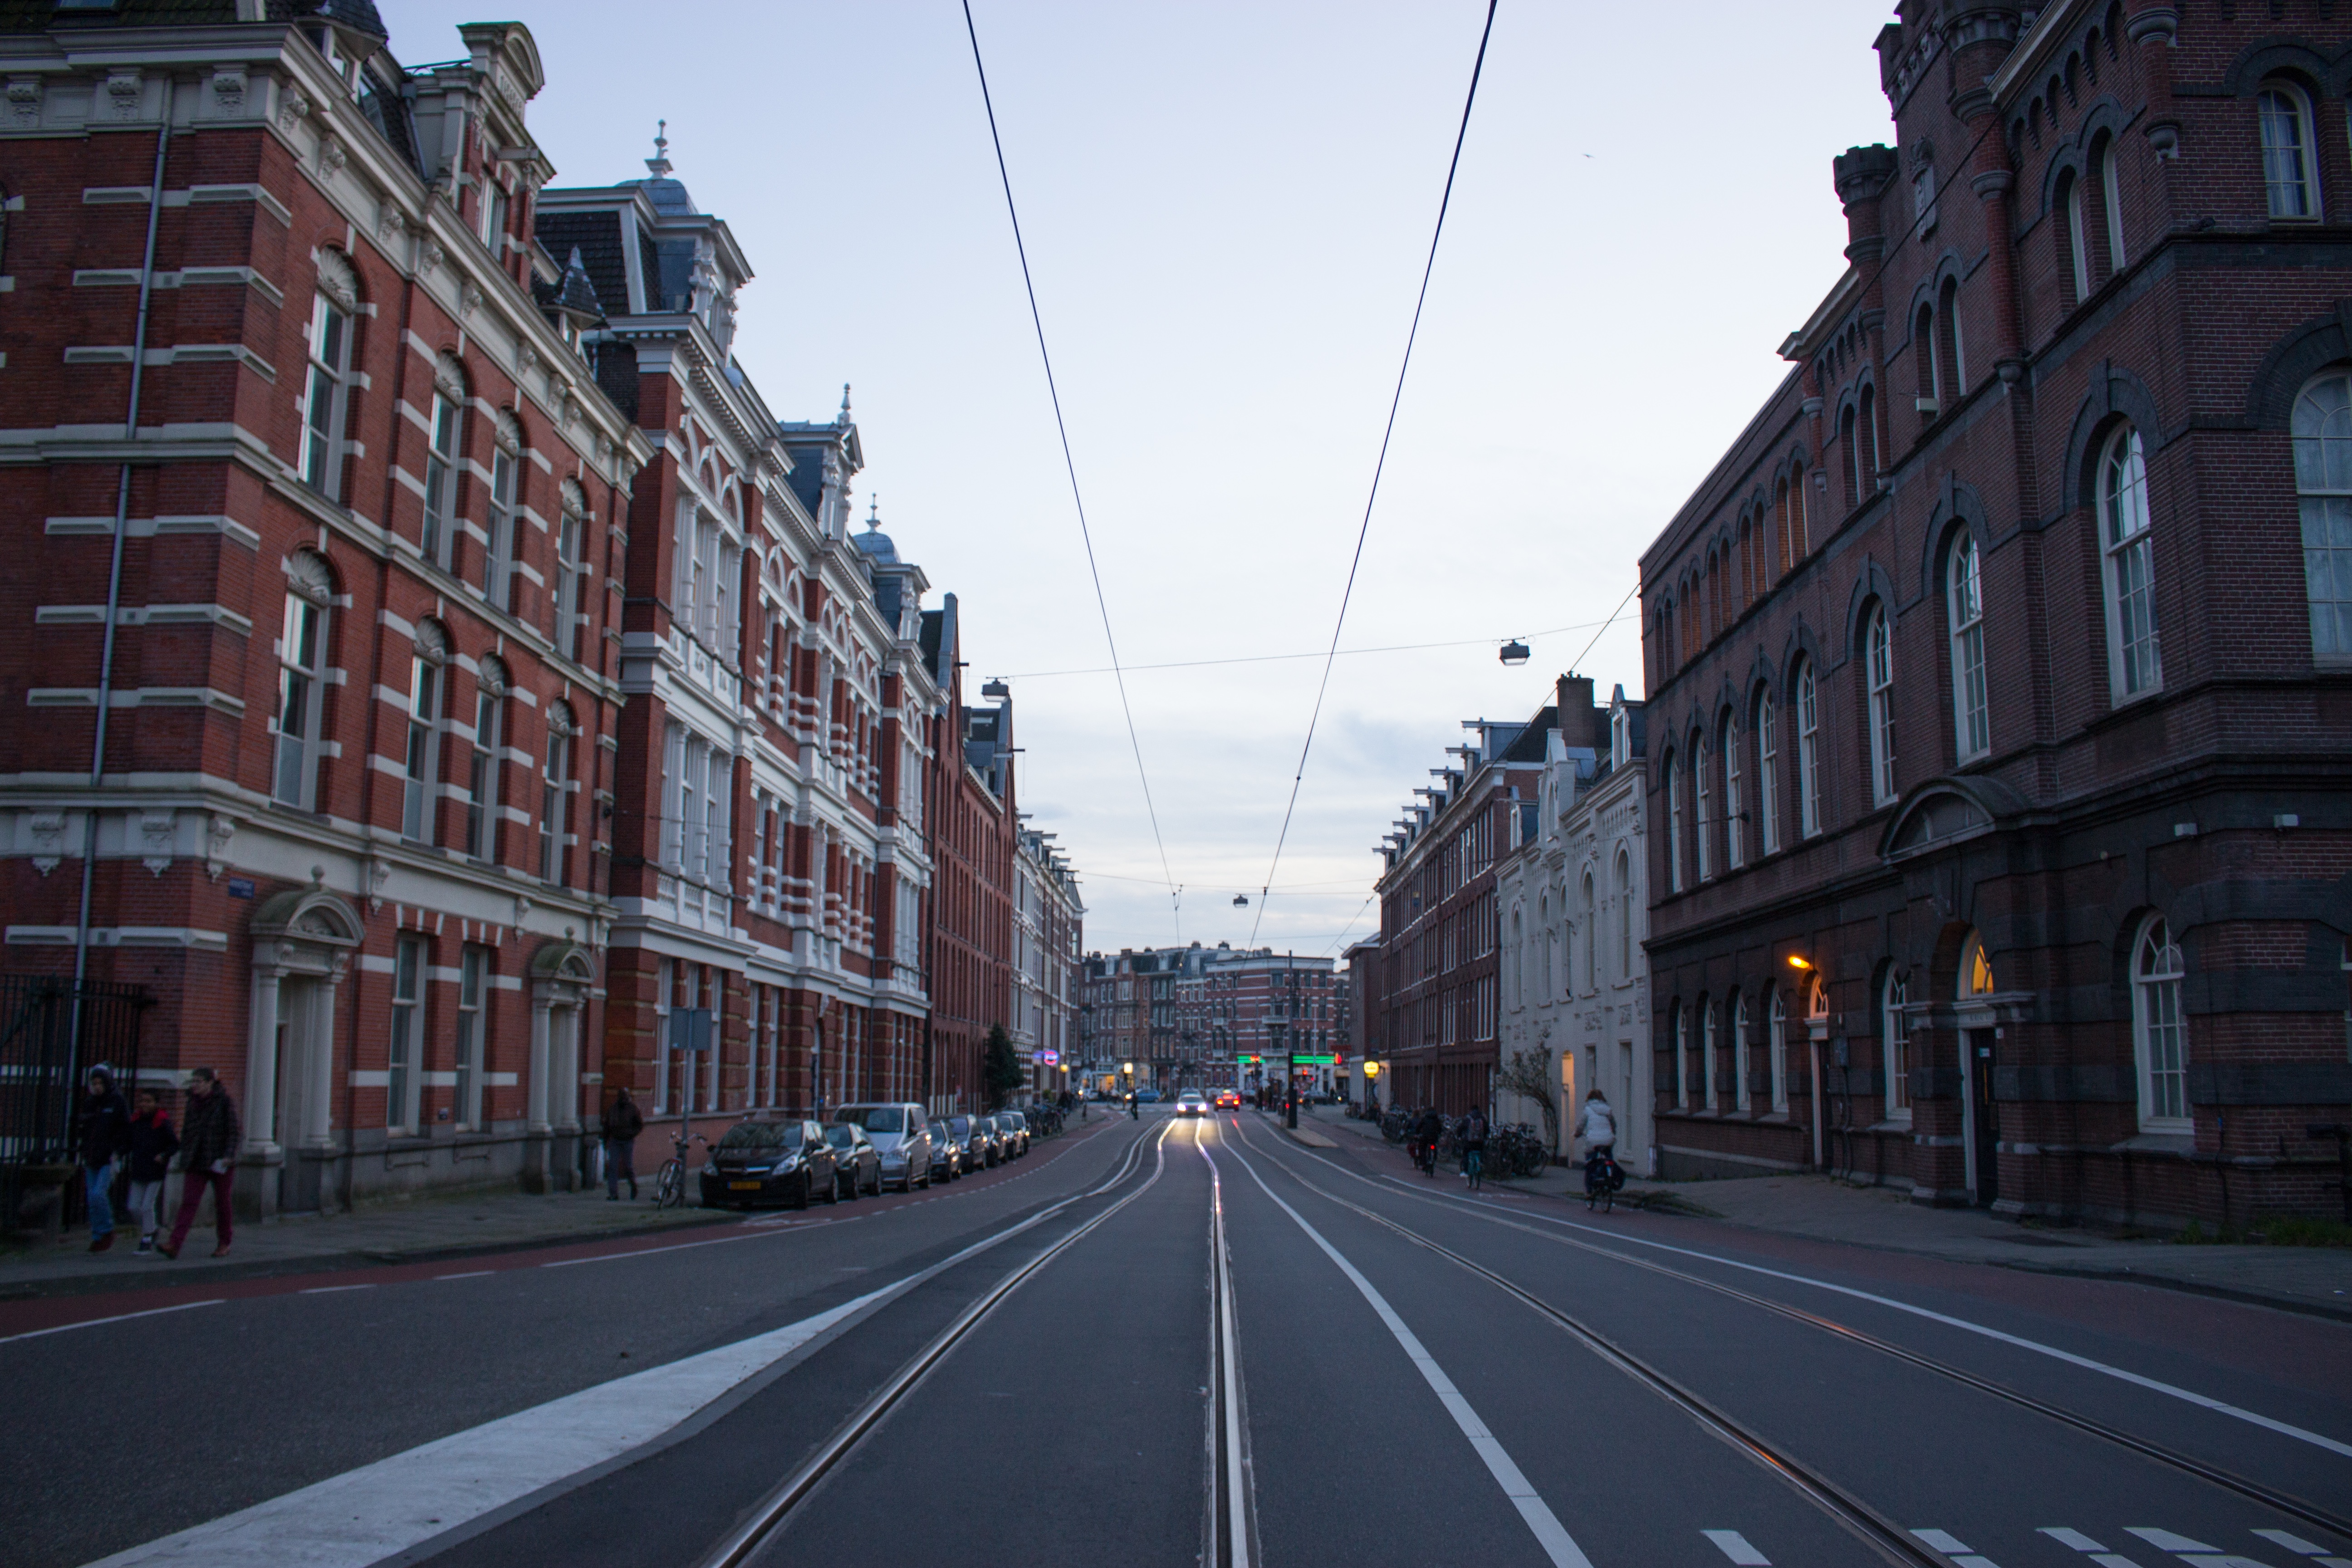
pedestrian, road, street, town, city, cityscape, downtown, transport, vehicle, lane, infrastructure, neighbourhood, road surface, urban area, residential area, human settlement, metropolitan area, nonbuilding structure